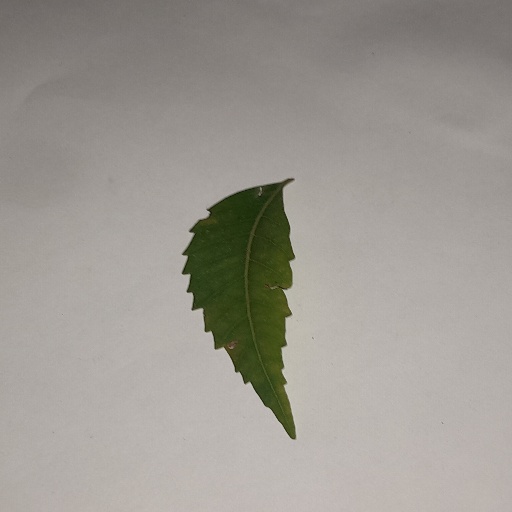
Species: Neem
Leaf condition: Yellow Leaf